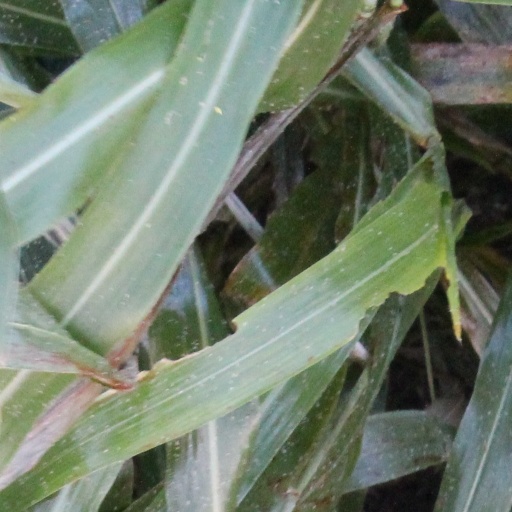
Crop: sorghum